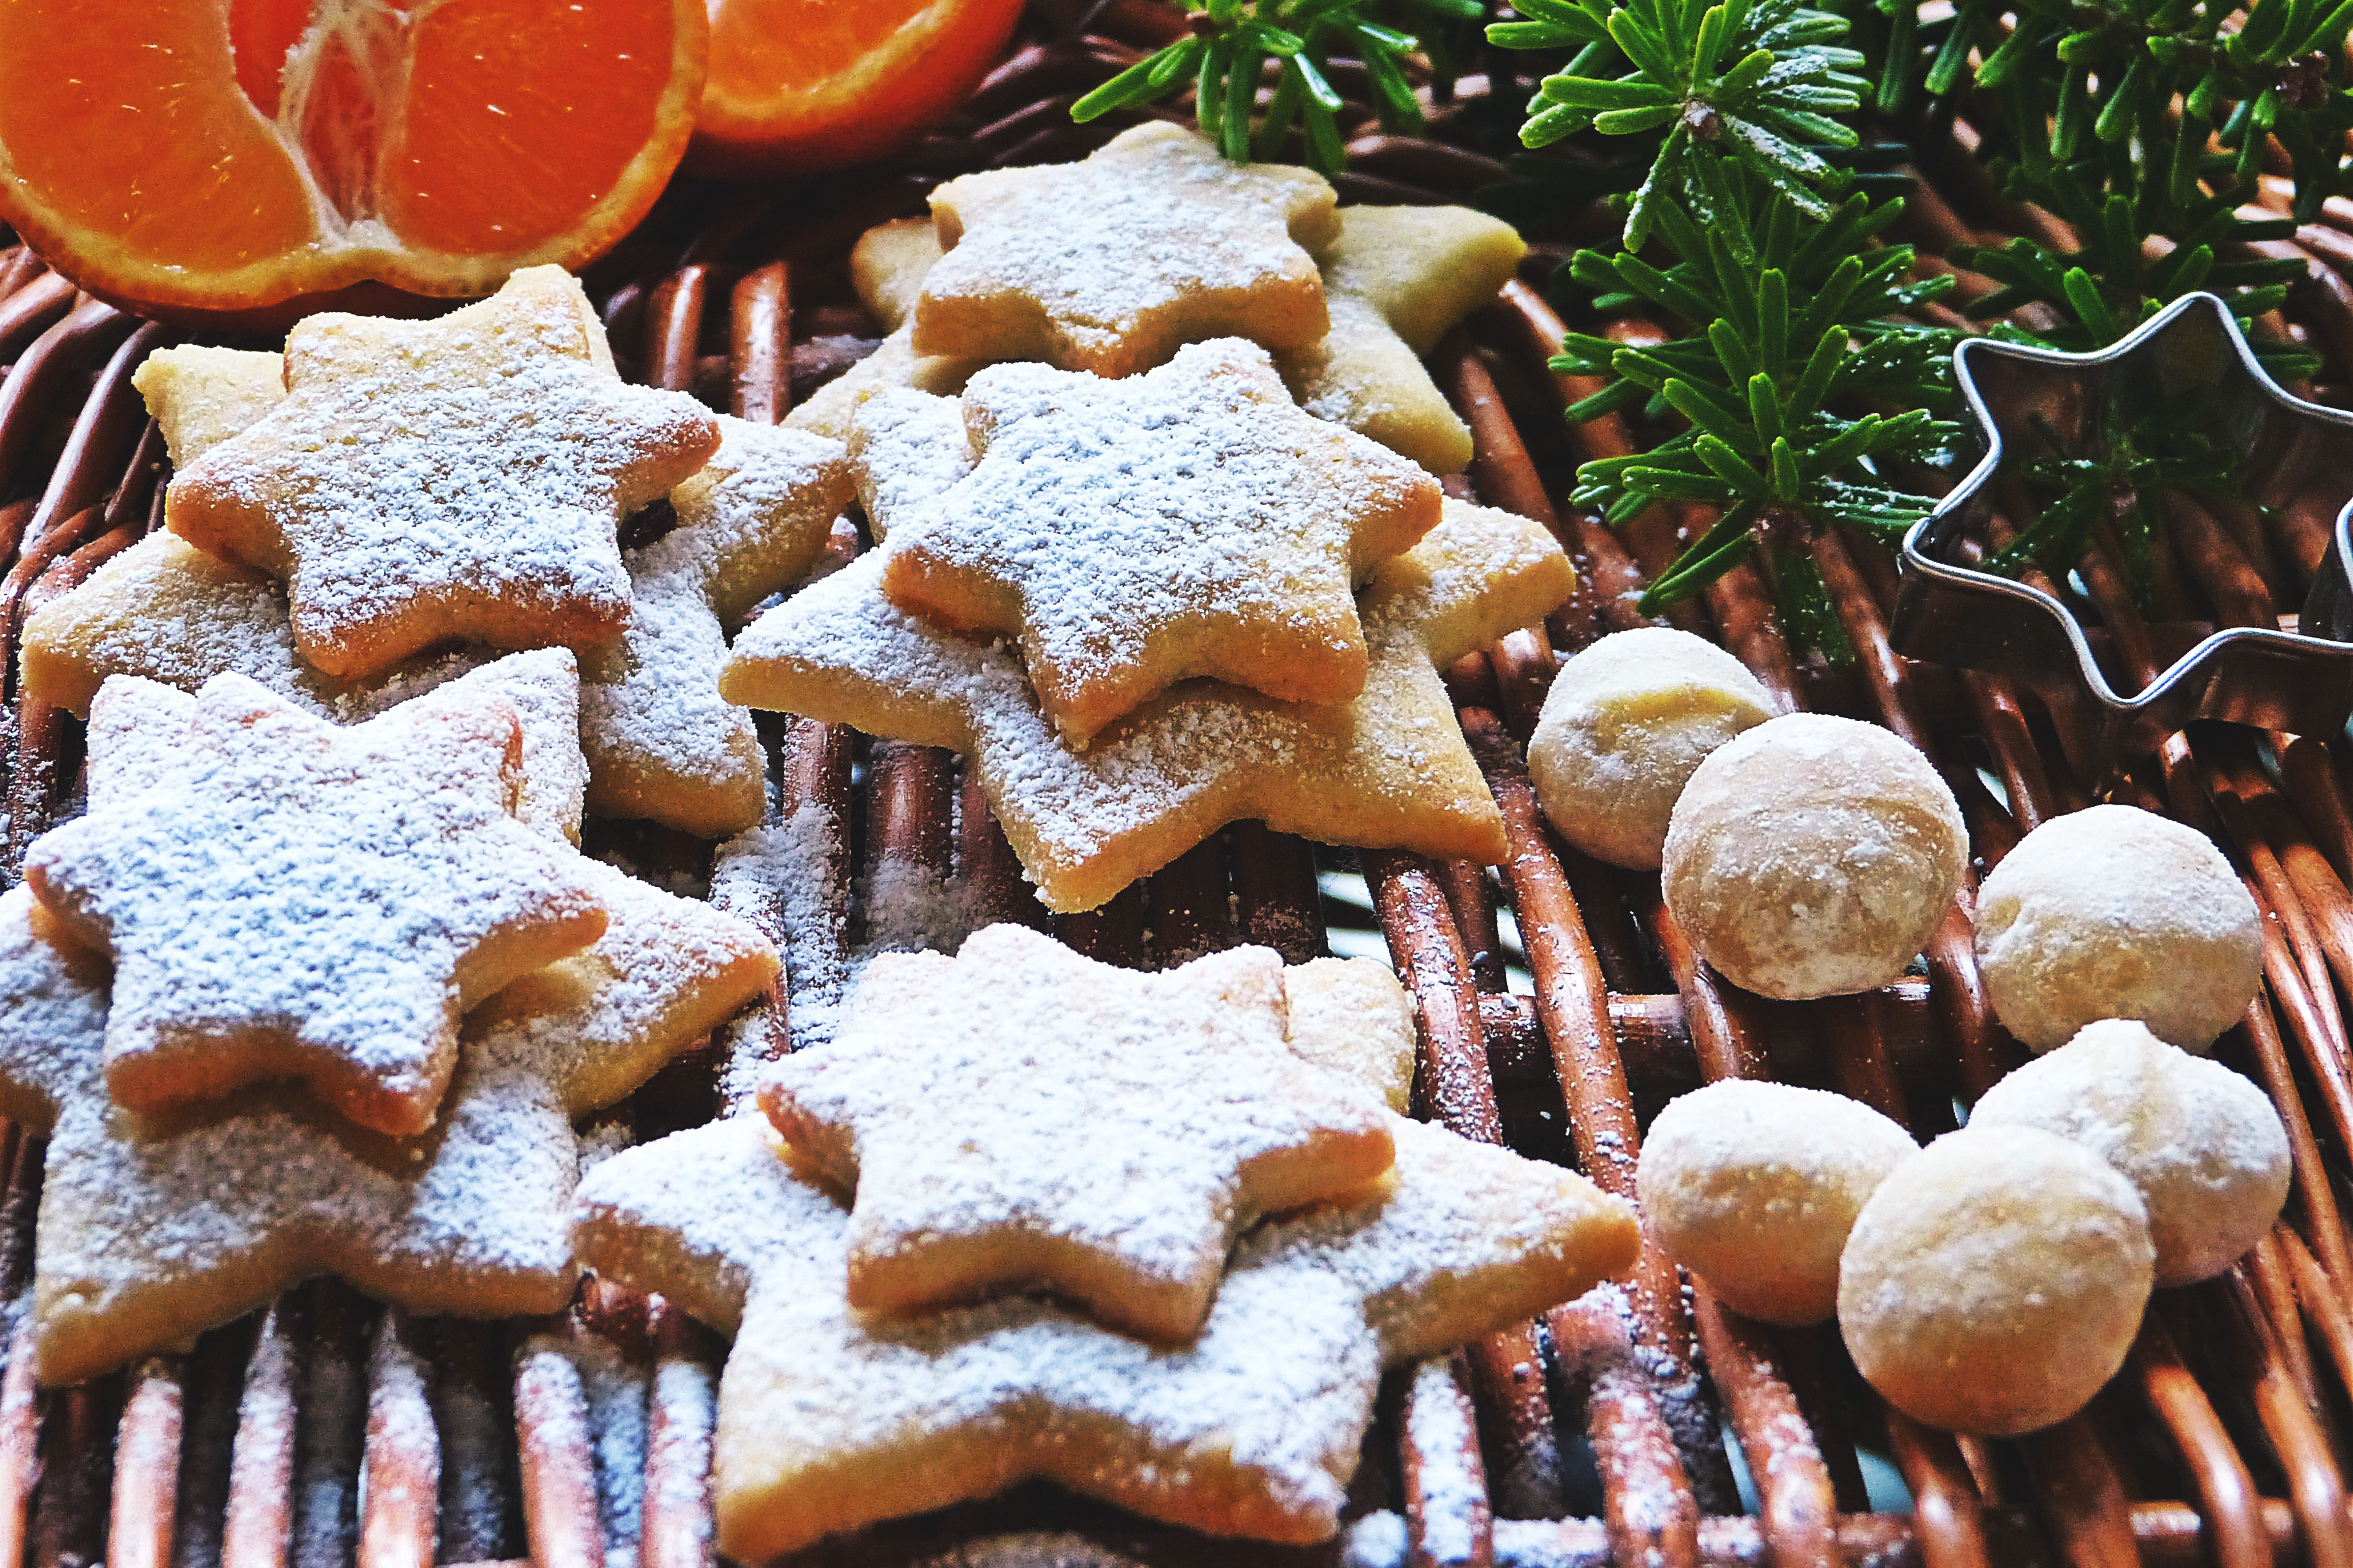
powdered sugar, food, bredele, gingerbread, biscuit, dessert, lebkuchen, cuisine, snack, cookies and crackers, dish, cookie, baked goods, finger food, ingredient, beignet, Kourabiedes, recipe